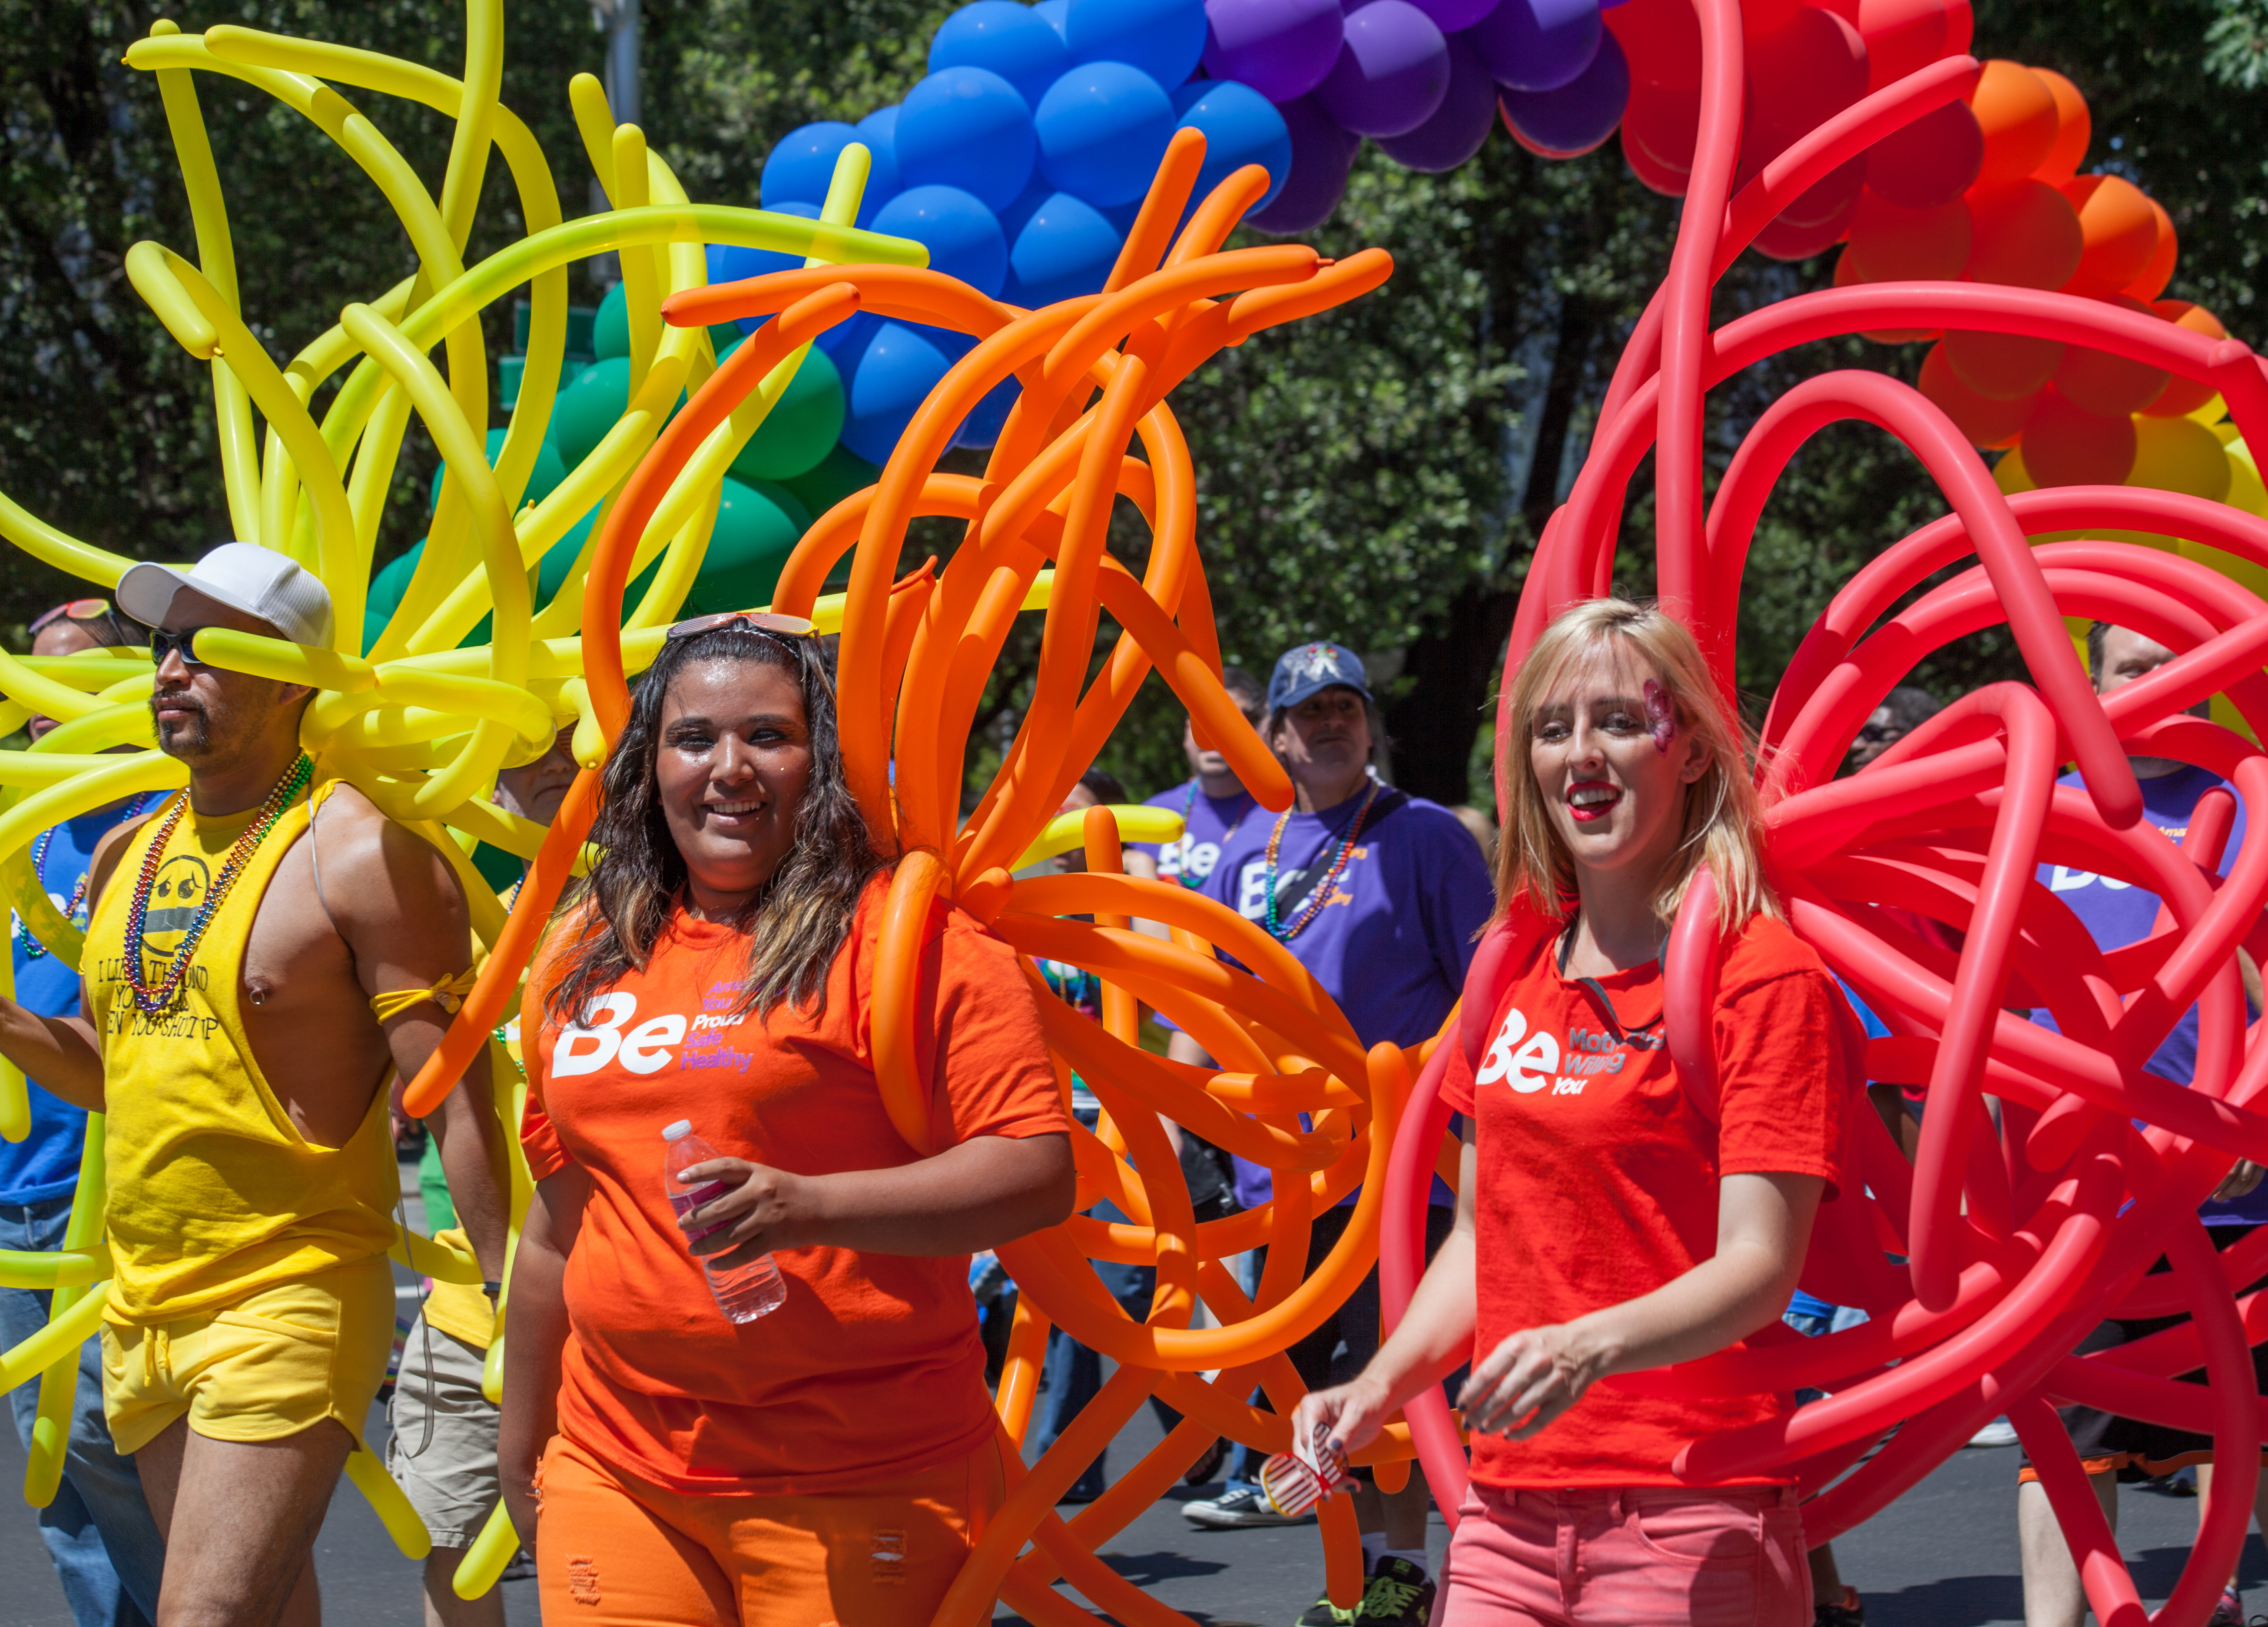
people, carnival, usa, parade, festival, rainbow, us, ca, sacramento, northerncalifornia, pride, gay, lesbian, transgender, lgbt, bisexual, marriageequality, letfreedomring, sacramentoprideparade